Mārtiņš Rubenis

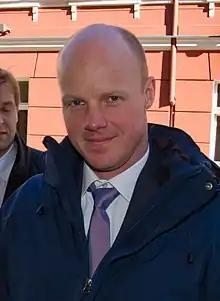
Rubenis in 2013

Mārtiņš Rubenis (born 26 September 1978) is a retired Latvian luger who competed between 1998 and 2014. He won the bronze medal at the men's singles event at the 2006 Winter Olympics in Turin, becoming the first Latvian (i.e. representing Republic of Latvia, as opposed to the Soviet Union) to win a medal at the Winter Olympics and the only one fr He won his second bronze medal at the 2014 Winter Olympics in Sochi in the Team Relay event. In total he competed in five Olympics.